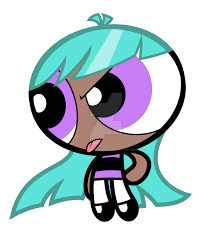
Portrait style: Cartoon Portrait